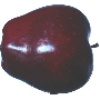
Label: red_delicious_apple